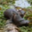
Label: otter